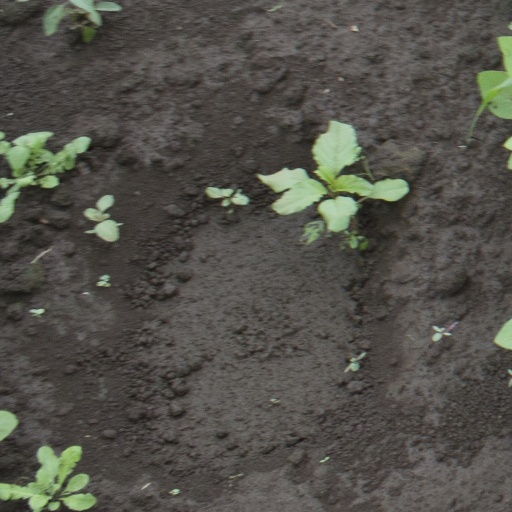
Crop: soybean